Biochemical oxygen demand

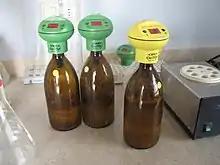
BOD test bottles at the laboratory of a wastewater treatment plant

Biochemical oxygen demand (also known as BOD or biological oxygen demand) is an analytical parameter representing the amount of dissolved oxygen (DO) consumed by aerobic bacteria growing on the organic material present in a water sample at a specific temperature over a specific time period. The BOD value is most commonly expressed in milligrams of oxygen consumed per liter of sample during 5 days of incubation at 20 °C and is often used as a surrogate of the degree of organic water pollution.